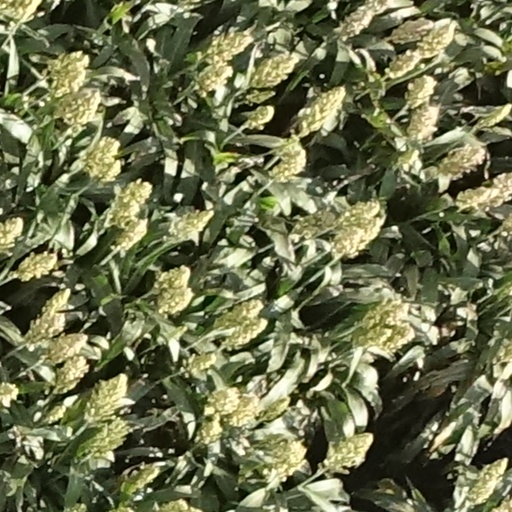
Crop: sorghum